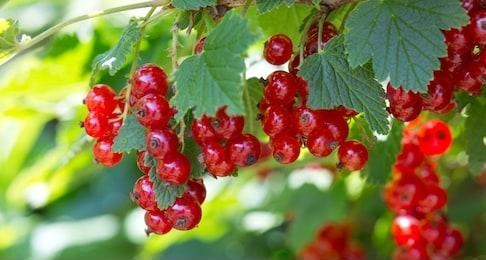
Label: redcurrant